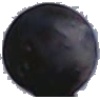
Label: blue_grape